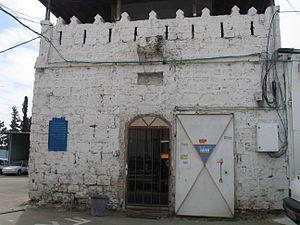
Holon est une ville d'Israël située dans le district de Tel-Aviv, dans la banlieue sud de Tel-Aviv. Elle est intégrée dans l'agglomération du Gush Dan. La commune est notamment limitrophe de Tel-Aviv-Jaffa, Rishon LeZion et Bat Yam.